Nantybwch railway station

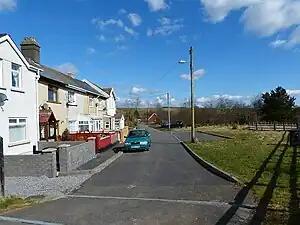
Railway cottages which stood opposite station site in 2013.

Nantybwch railway station was a station on the London and North Western Railway's Heads of the Valleys line serving the village of Nantybwch in the Welsh county of Monmouthshire.